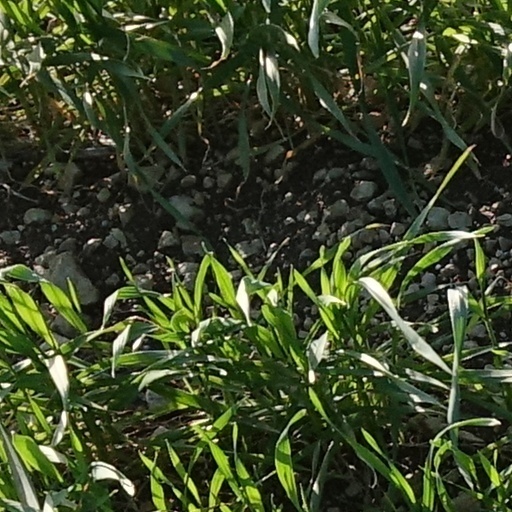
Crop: wheat